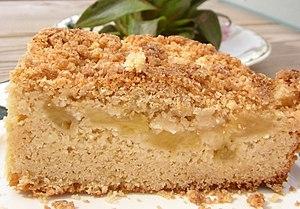
Le streusel est un mélange de beurre, farine fine et/ou chapelure et sucre que l’on parsème sur certaines pâtisseries avant de les passer au four ; le terme peut aussi nommer une de ces pâtisseries fines. On peut l’enrichir d’épices ou de poudre, voire de fins morceaux de fruits secs.